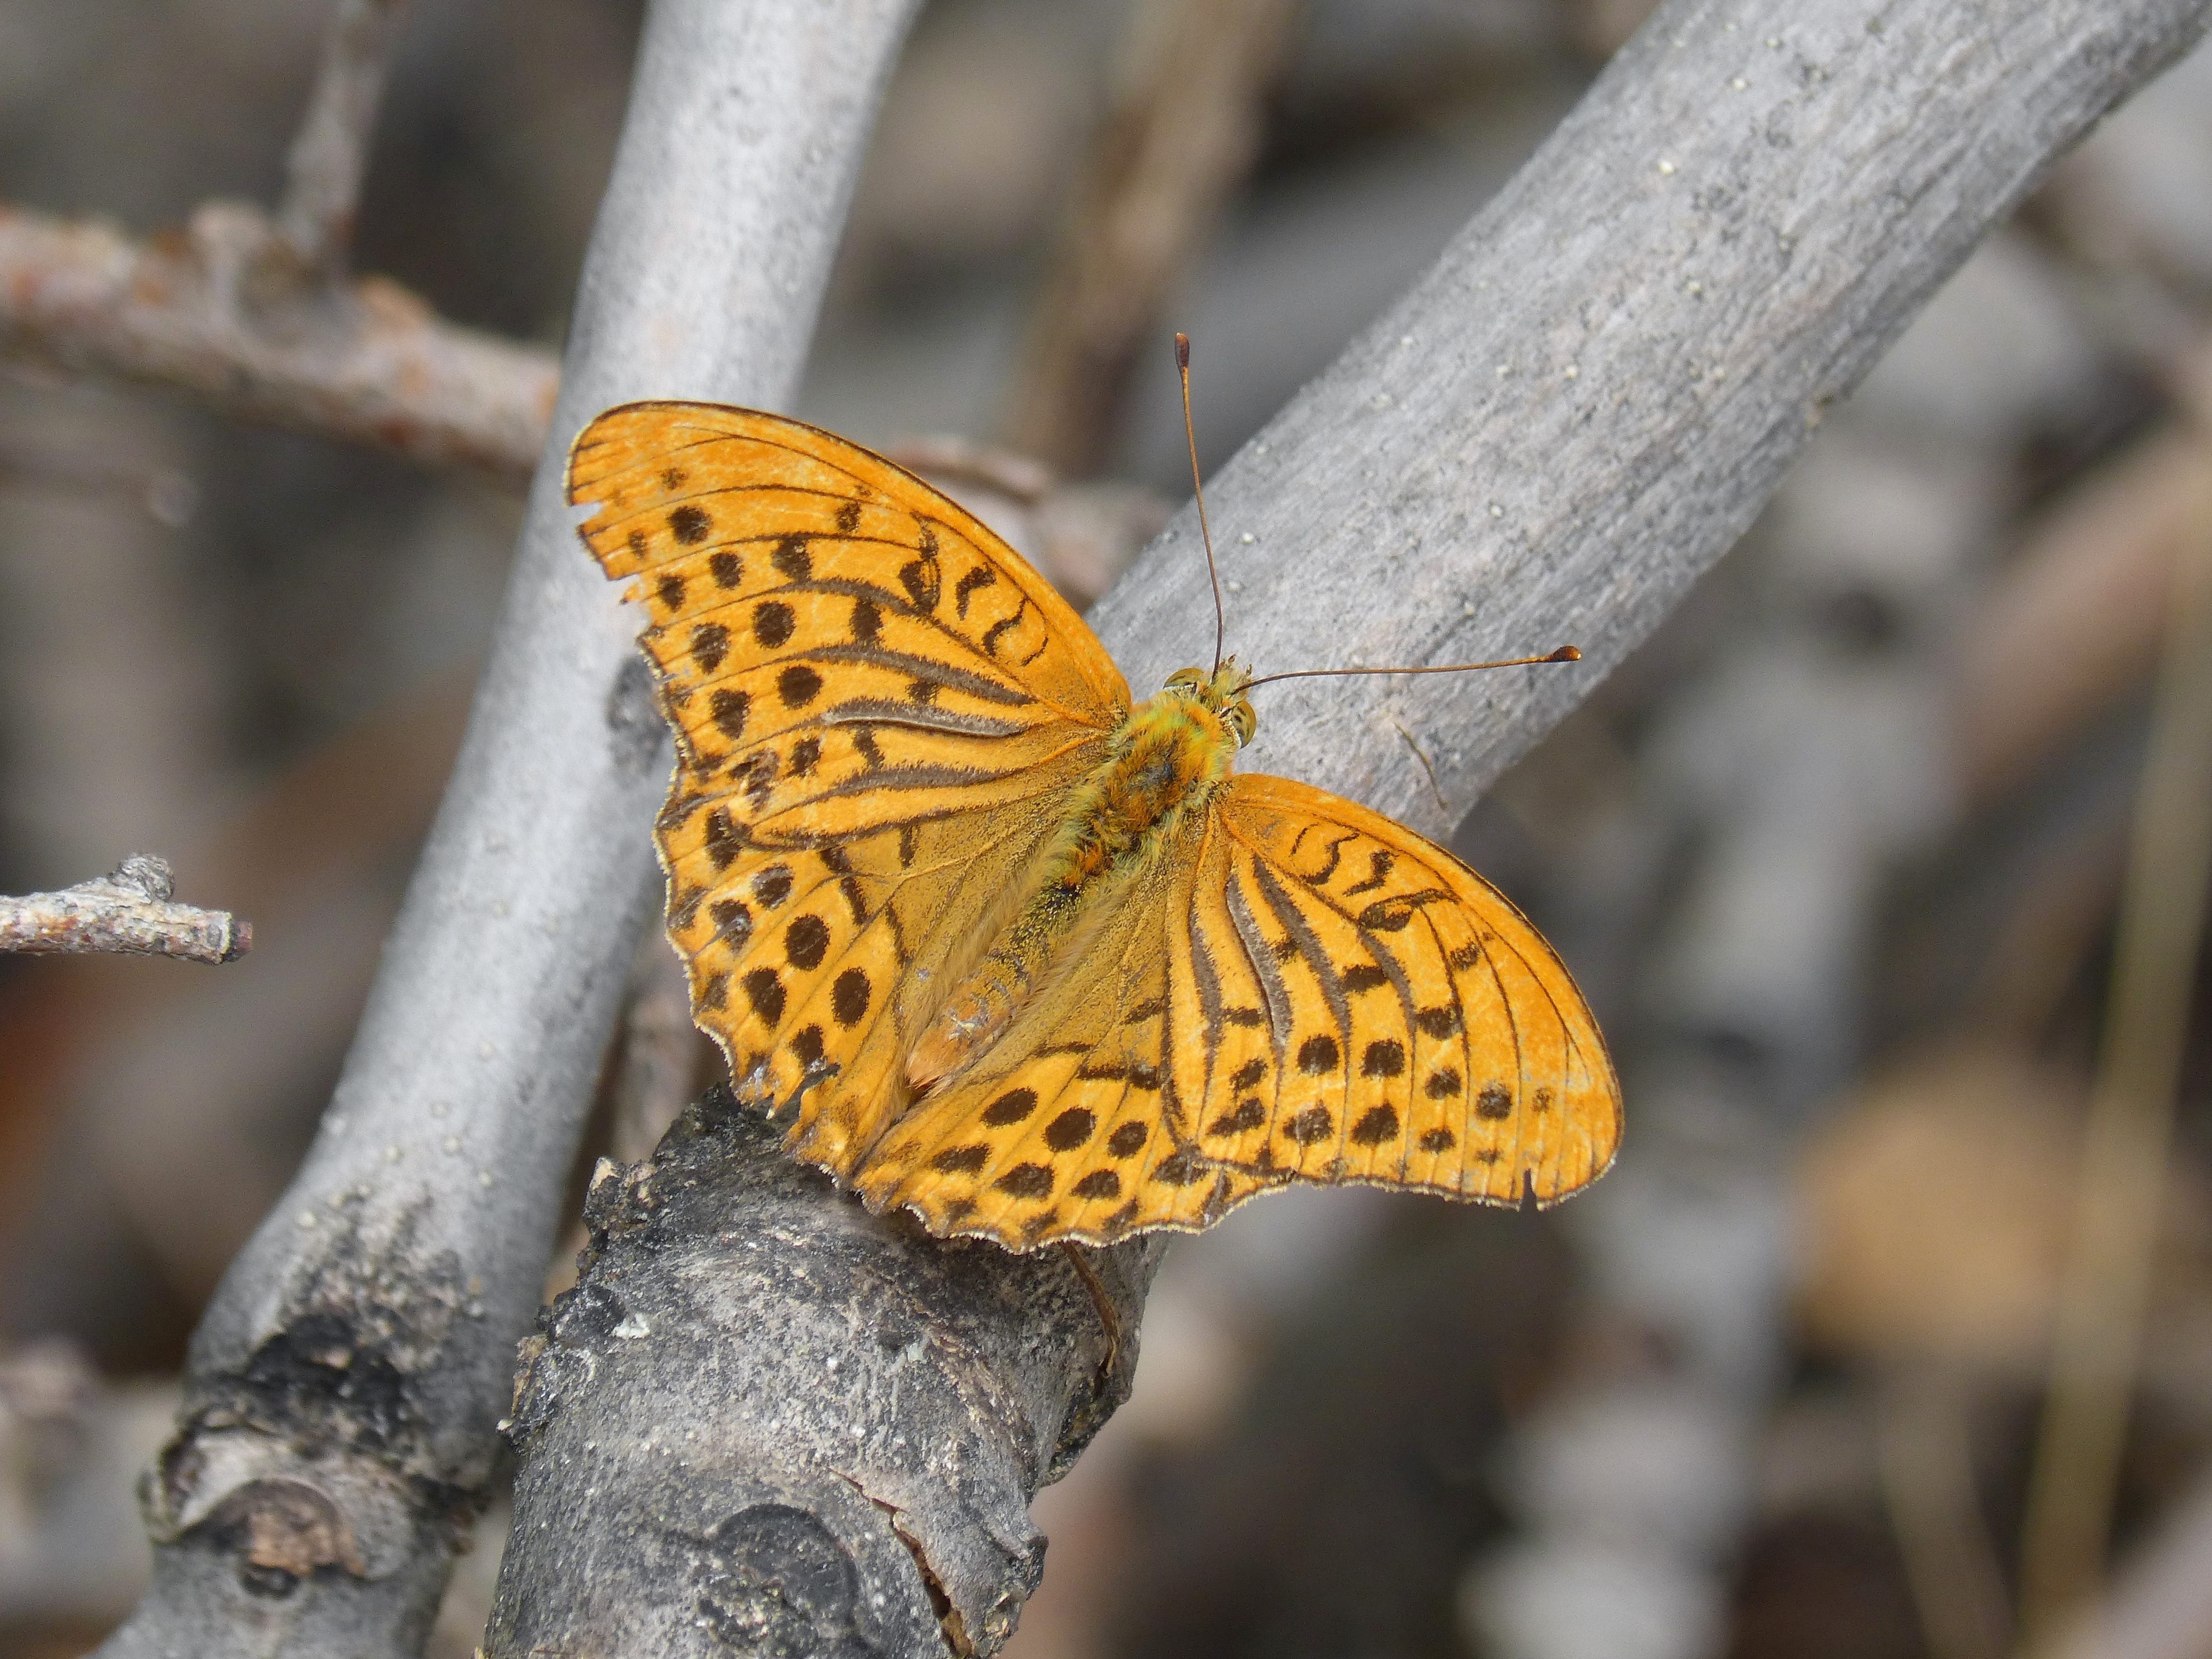
nature, branch, wing, photography, leaf, flower, wildlife, insect, botany, moth, butterfly, yellow, flora, fauna, invertebrate, close up, macro photography, arthropod, pollinator, melitaea deione, damer dels conillets, moths and butterflies